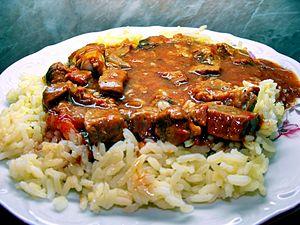
La cuisine bulgare est caractéristique de l'Europe du Sud, de la culture et de la cuisine des Balkans. Les traditions culinaires bulgares sont diverses en raison de facteurs géographiques et des conditions climatiques appropriées pour une variété de légumes, herbes et fruits. Mis à part la grande variété des plats bulgares locaux, la cuisine bulgare partage un certain nombre de plats avec les cuisines russe, italienne et même celles du Moyen-Orient.